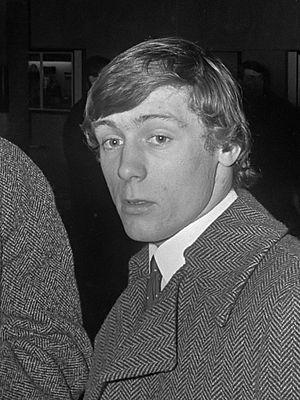
William McClure Johnston, couramment appelé Willie Johnston, est un footballeur international écossais, né le 19 décembre 1946, à Maryhill, Glasgow. Il évolue au poste d'ailier gauche et est principalement connu pour ses passages aux Rangers FC et à West Brom. Il fait partie du Rangers FC Hall of Fame.